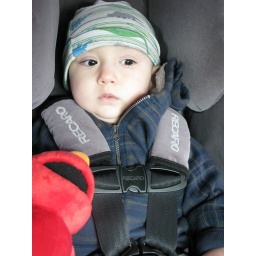
first time in the big boy car seat